Flensburg

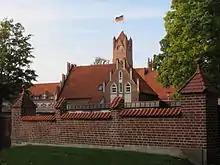
The Naval Academy at Mürwik, a late castle building which is still in use

The Danish minority in Flensburg (Danish: "Flensborg") and the surrounding towns runs its own schools, libraries, and Lutheran churches, from which the German majority is not excluded. These two groups' coexistence is considered a sound and healthy symbiosis. A form of mixed Danish–German, Petuh, is used on the ferries.